The Feast of the Poets

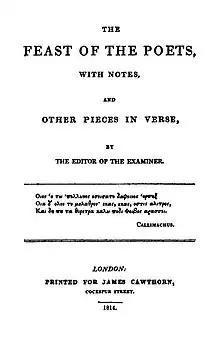
1814 title page

The Feast of the Poets is a poem by Leigh Hunt that was originally published in 1811 in the "Reflector". It was published in an expanded form in 1814, and revised and expanded throughout his life (see 1811 in poetry, 1814 in poetry). The work describes Hunt's contemporary poets, and either praises or mocks them by allowing only the best to dine with Apollo. The work also provided commentary on William Wordsworth and Romantic poetry. Critics praised or attacked the work on the basis of their sympathies towards Hunt's political views.